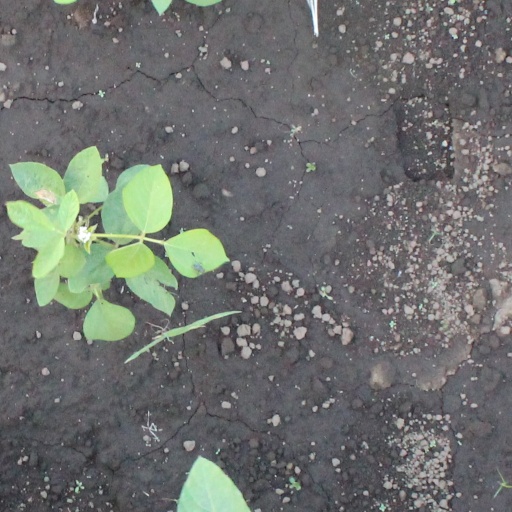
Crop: soybean